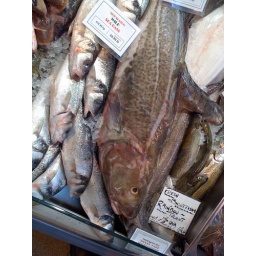
fish in the market